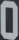
Number: 0